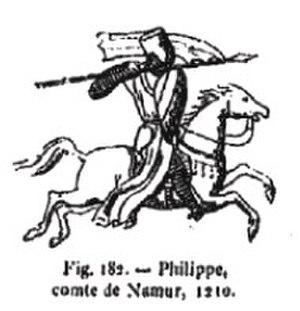
Philippe Ier de Namur
Le Roman de la Rose, appelé aussi Guillaume de Dole, en particulier par les commentateurs de langue anglaise pour éviter toute confusion avec l'ouvrage homonyme beaucoup plus connu, est un long poème de 5 656 vers en langue d'oïl, écrit dans le premier tiers du XIIIᵉ siècle. Le seul exemplaire connu de ce texte se trouve dans un manuscrit rédigé à la fin du XIIIᵉ siècle, conservé à la Bibliothèque apostolique vaticane et contenant trois autres romans connus par ailleurs, Le Chevalier de la Charrette et Le Chevalier au Lion de Chrétien de Troyes et Méraugis de Portlesguez de Raoul de Houdenc. Le manuscrit n'est pas signé, mais les médiévistes s'accordent pour l'attribuer à Jean Renart.
Philippe Iᵉʳ de Hainaut, dit le Noble, né en mars 1174, mort en 1212, fut marquis de Namur de 1195 à 1212. Il était second fils de Baudouin V, comte de Hainaut et de Namur, et de Marguerite Iʳᵉ d'Alsace, comtesse de Flandre.